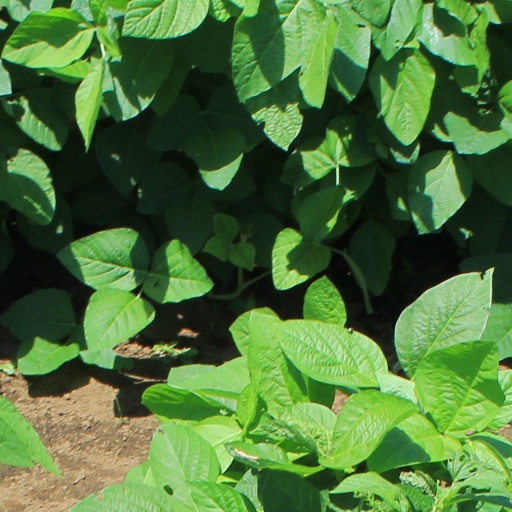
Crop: soybean